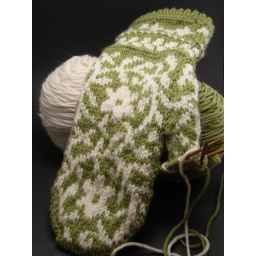
220 in green and white